Frederick S. Sanford House

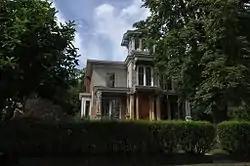

The Frederick S. Sanford House is a historic house on Hat Shop Hill Road in Bridgewater, Connecticut. Probably built in the early 19th century, it was extensively altered later in that century, achieving an exterior Italianate form that is the finest in the town, and an interior exhibiting various stages of alteration. It was owned by Frederick and Glover Sanford, owners of a prominent local hat making factory. The property was listed on National Register of Historic Places in 1989.